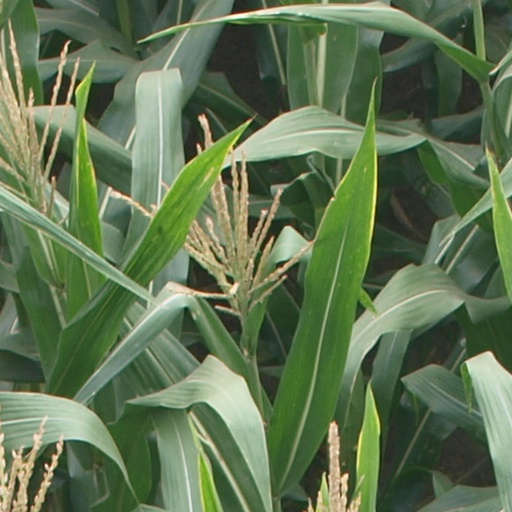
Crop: maize; corn